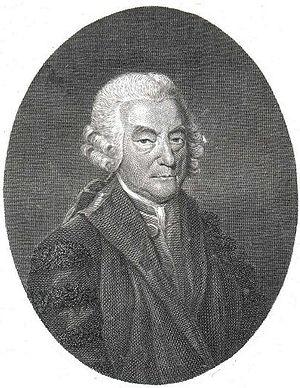
Sir William Watson est un physicien et botaniste britannique. Les premiers travaux de Watson en histoire naturelle le conduisent à promouvoir la classification de Linné en Grande-Bretagne. Ce sont toutefois ses contributions à la connaissance de l'électricité qui ont assuré sa renommée.
3 mai : éclipse totale du soleil sur le sud de l'Angleterre, la Suède et la Finlande.